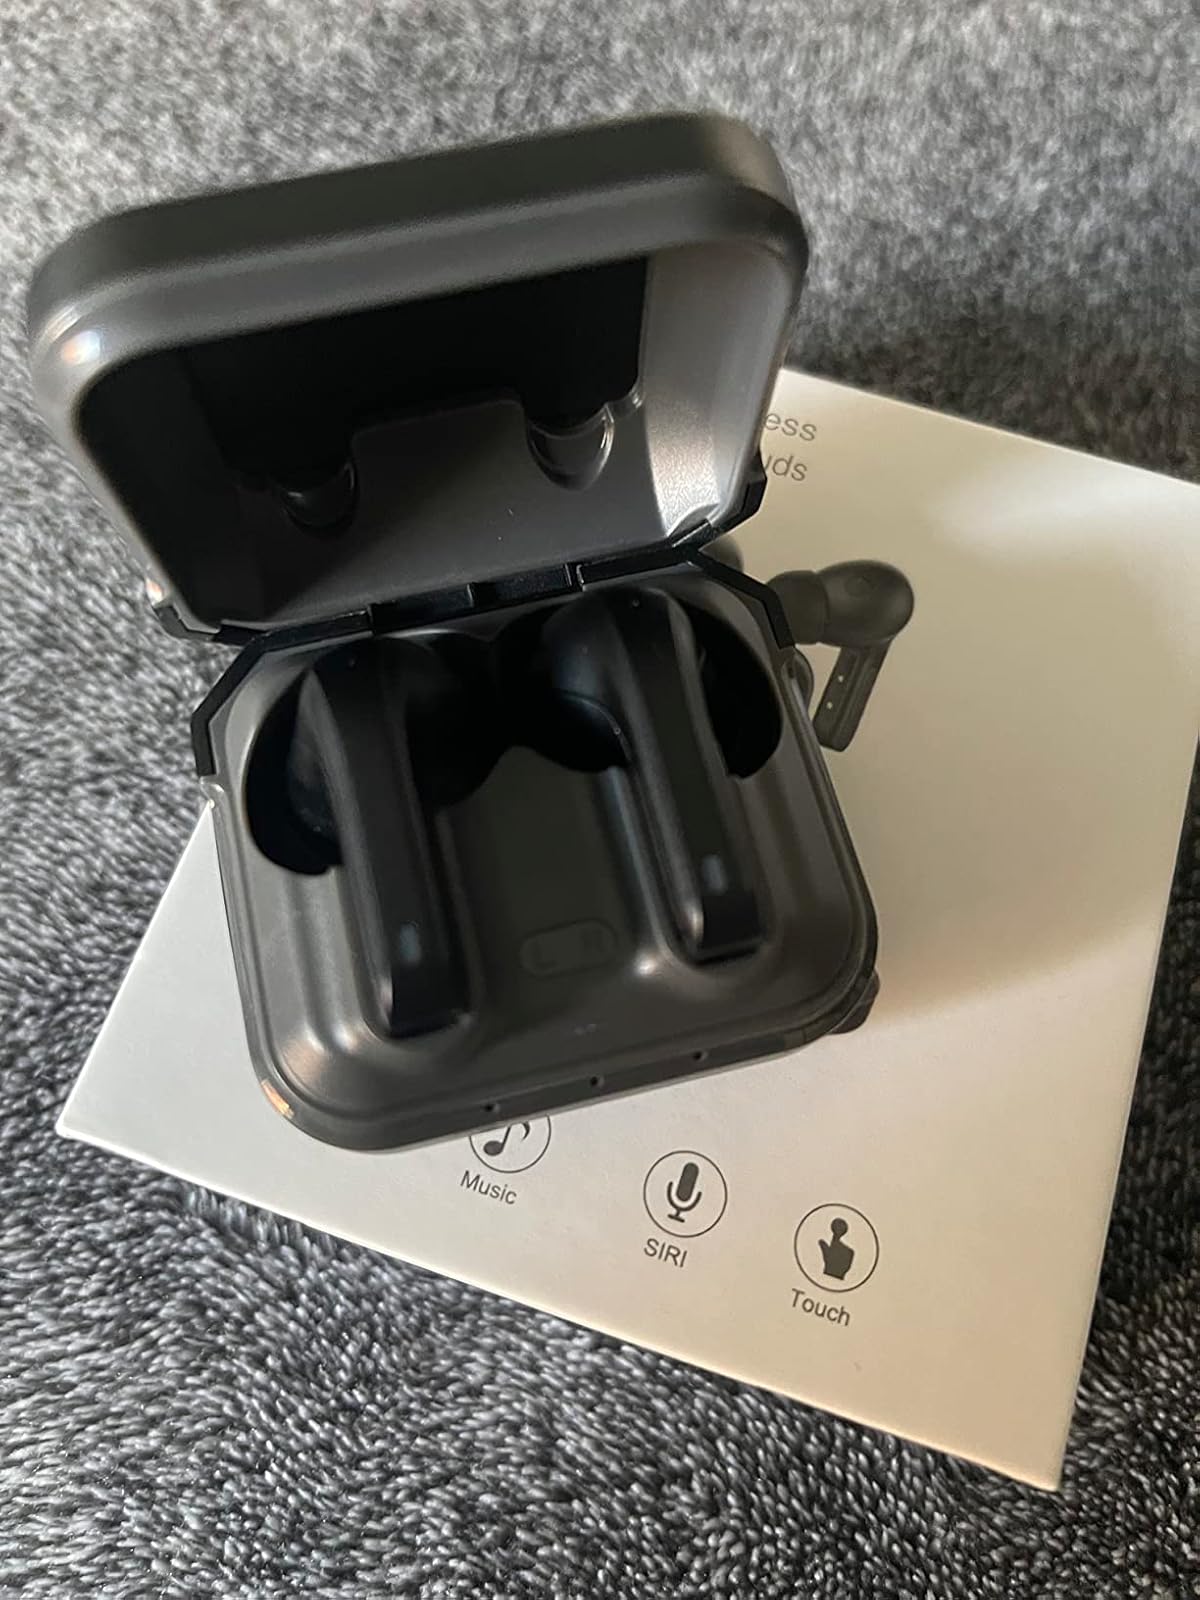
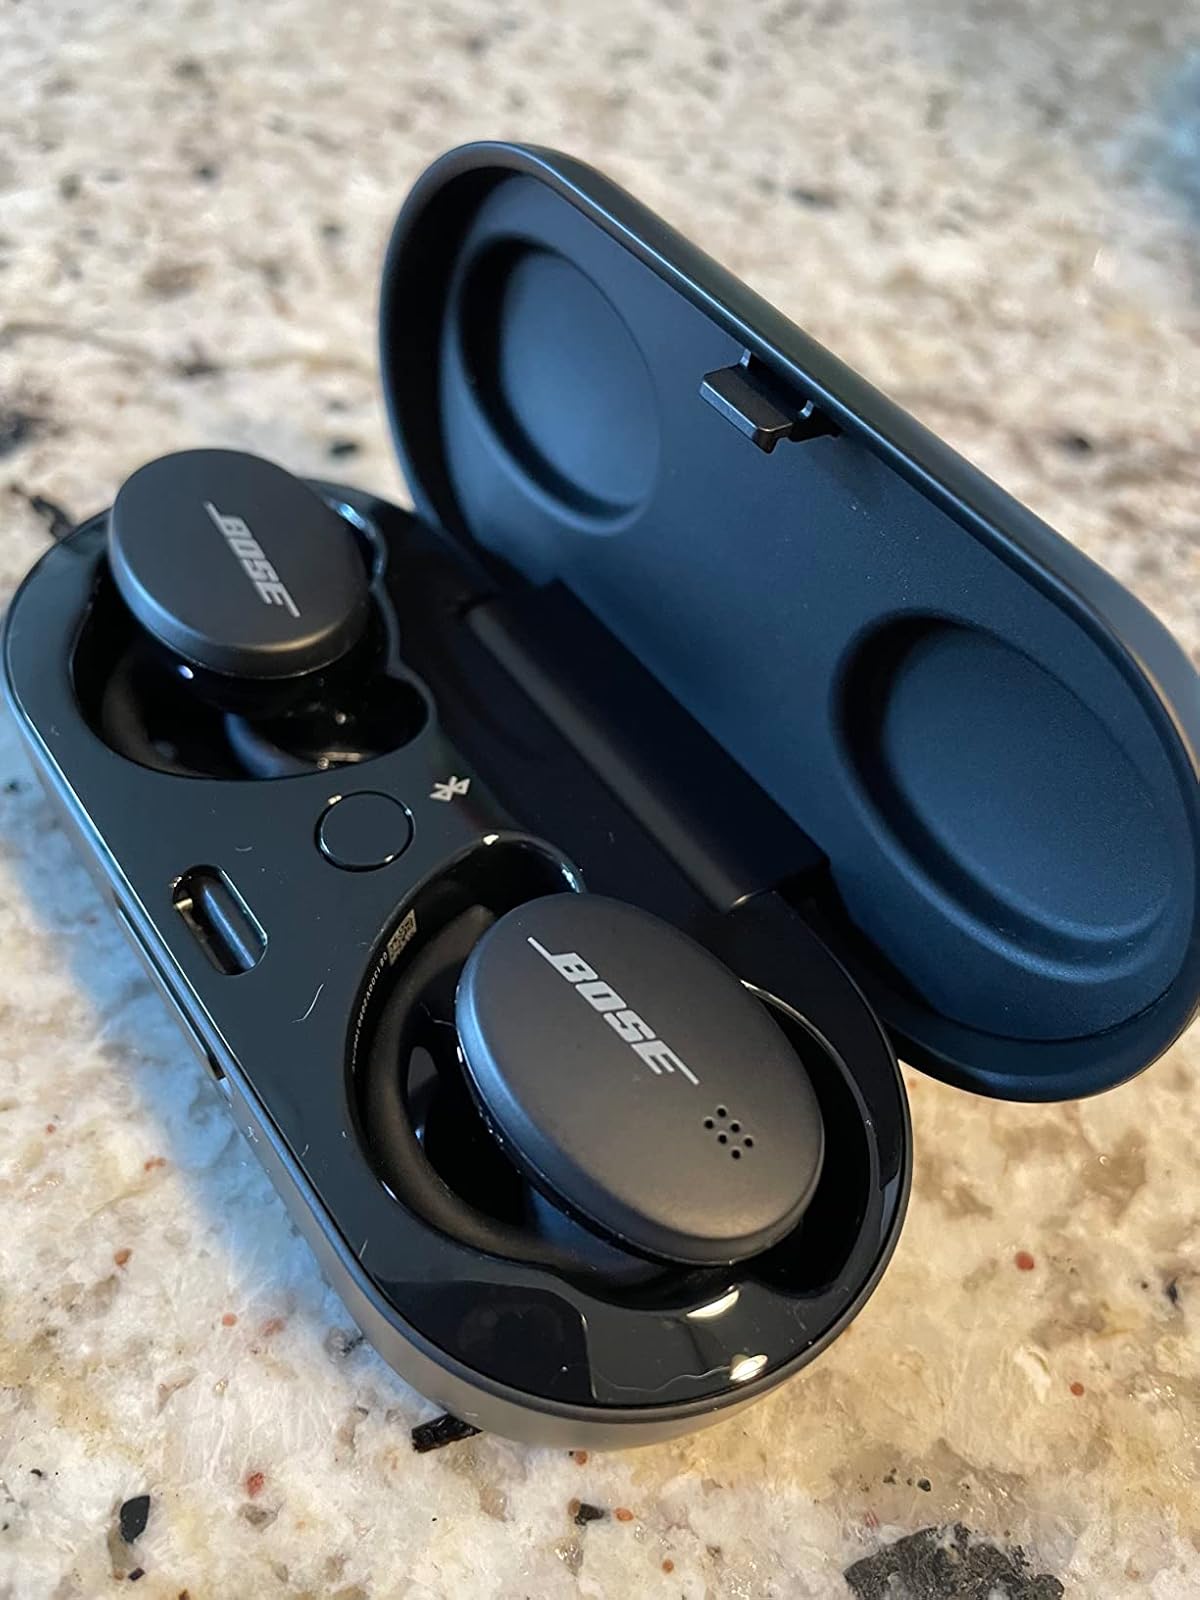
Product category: earbuds
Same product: no